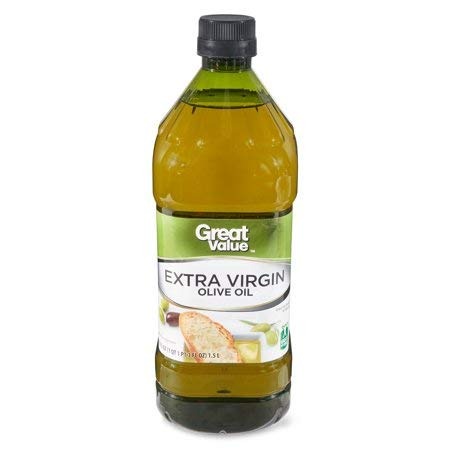
Item Name: Great Value 100% Extra Virgin Olive Oil, 51 fl oz (Great for salads & dipping)
Value: 51.0
Unit: Fl Oz

Price: 17.52